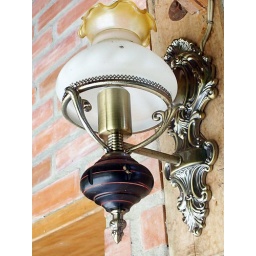
The lamp by the door of the artist's studio